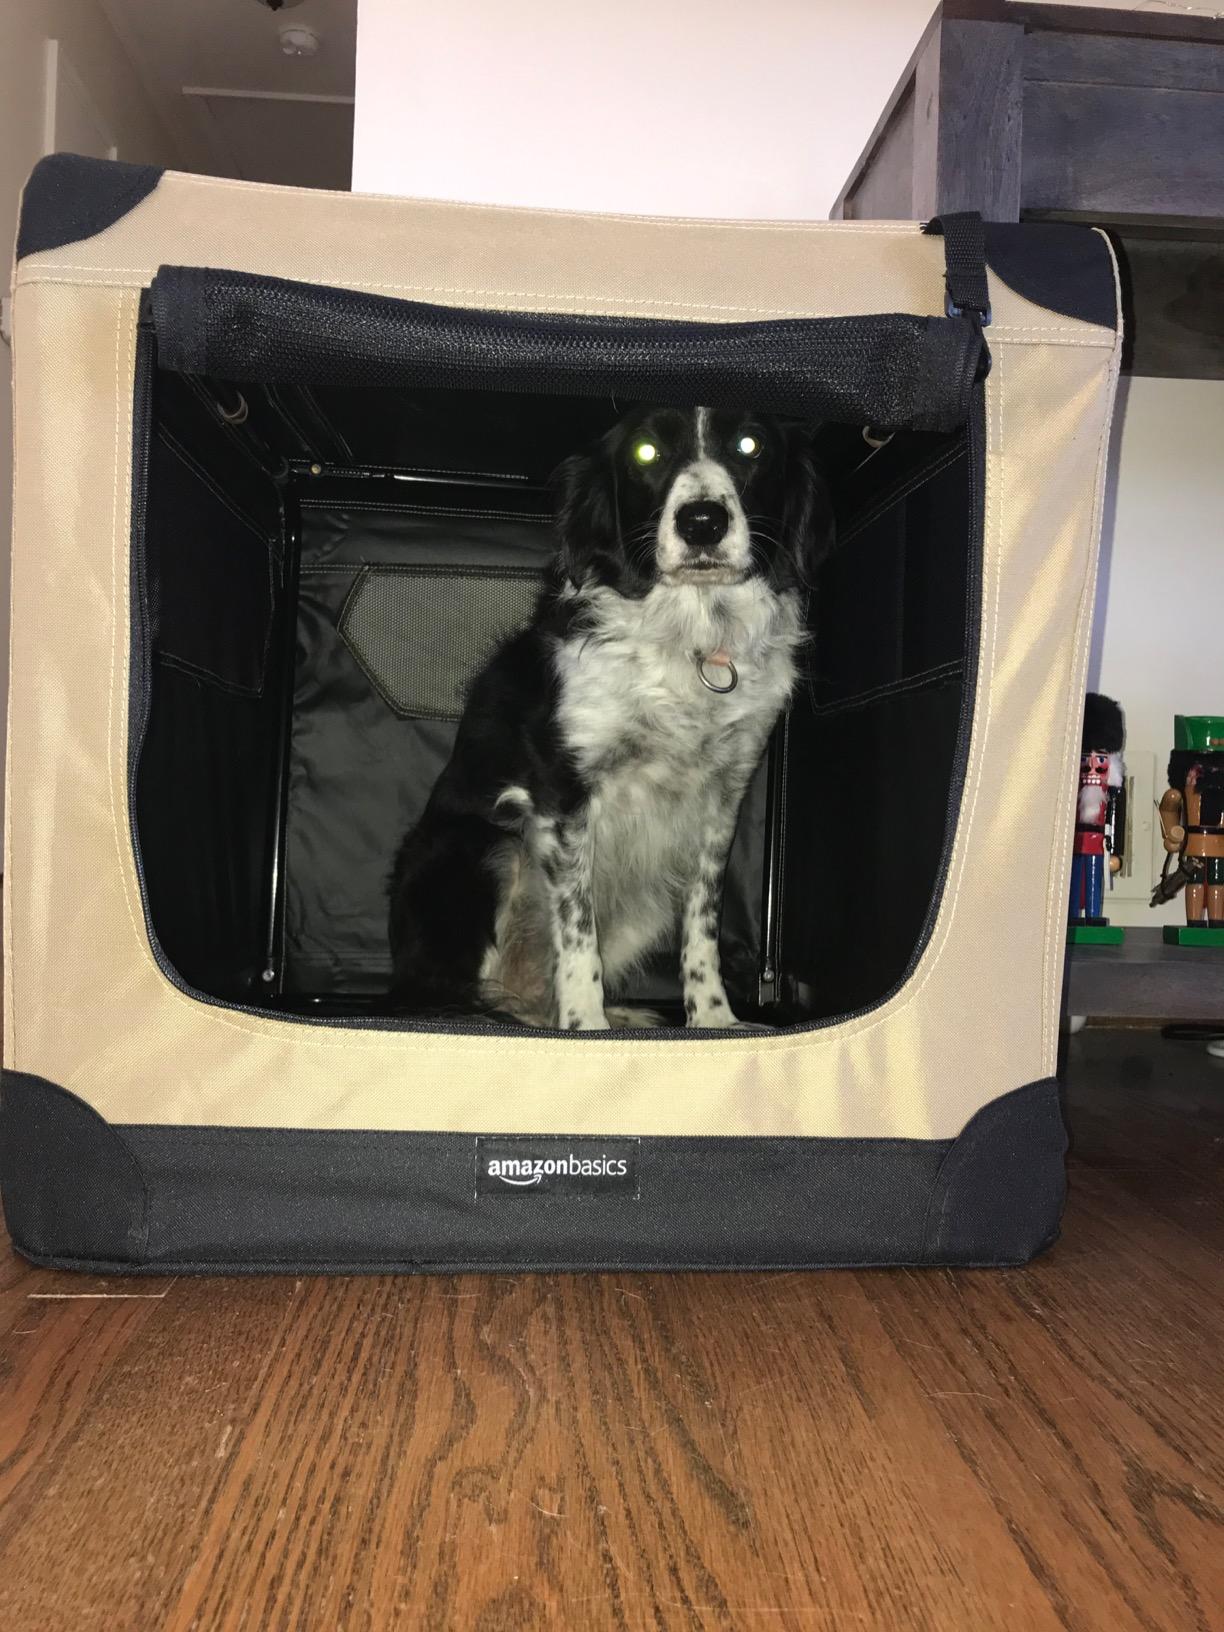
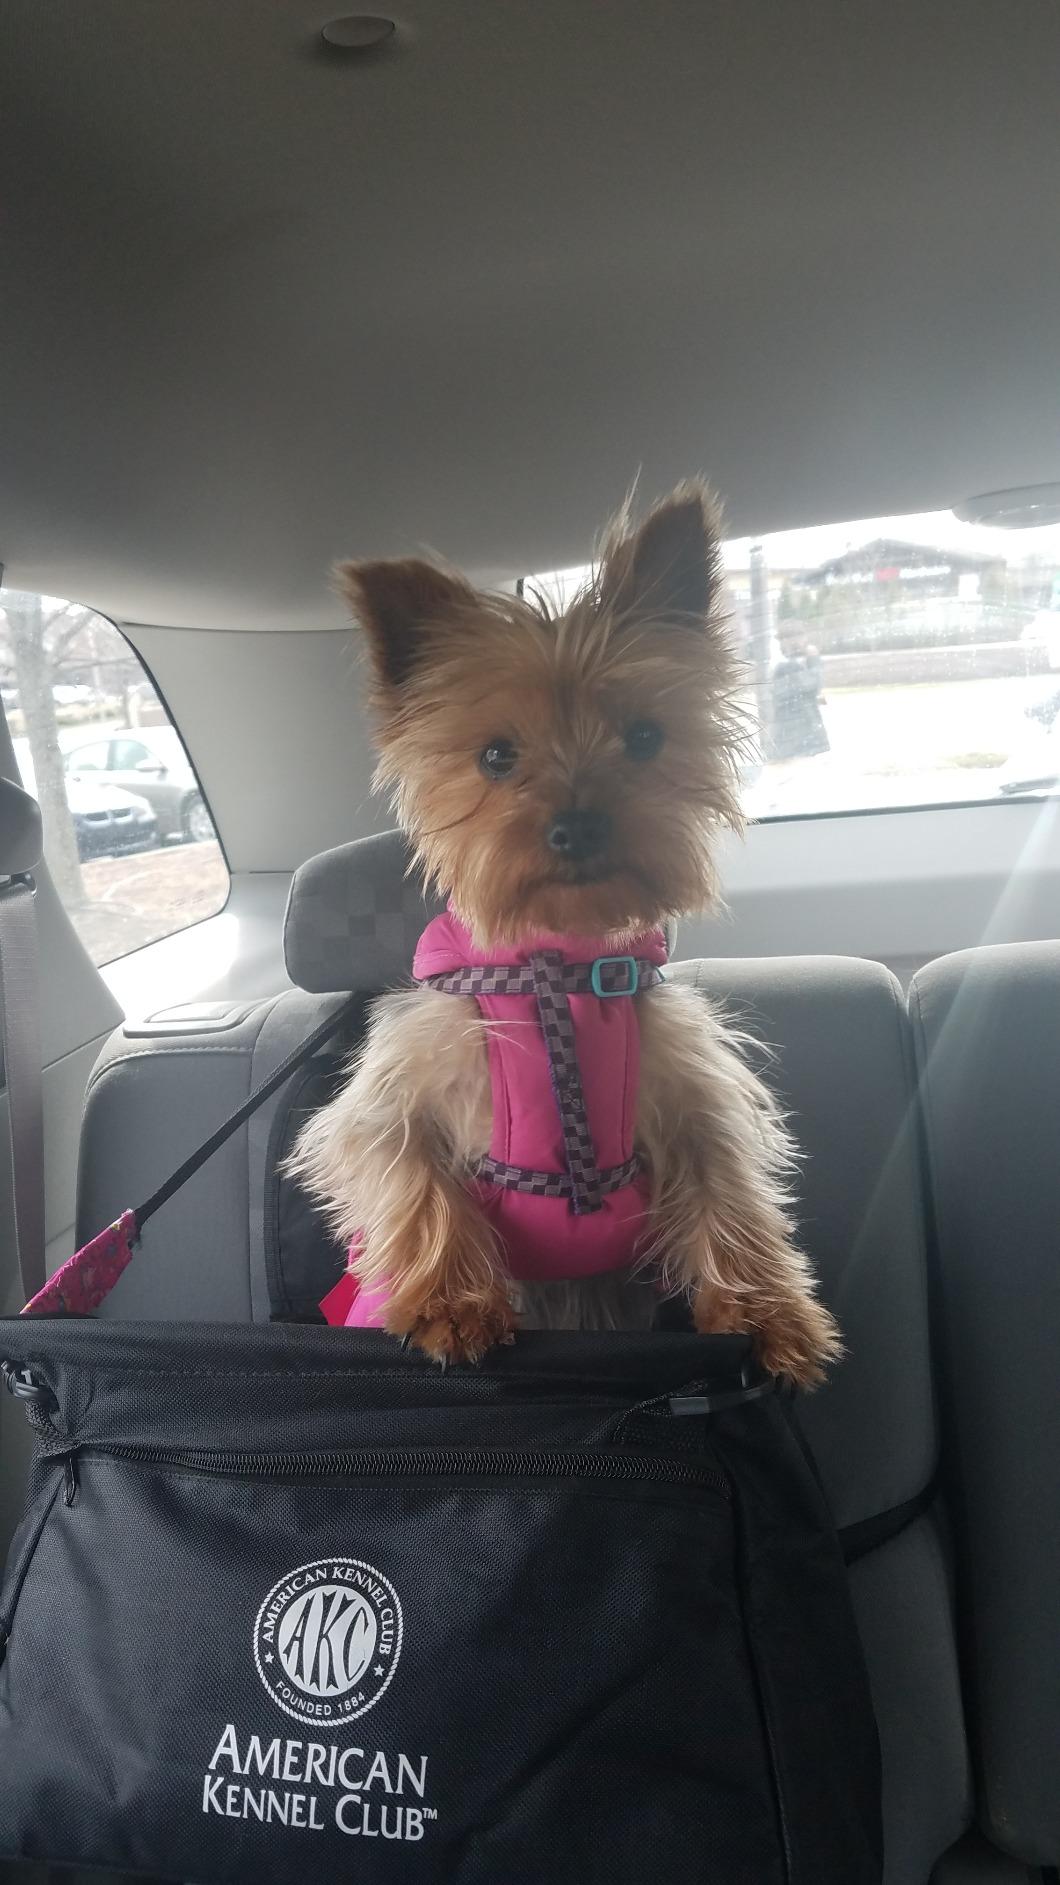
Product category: items_kennel
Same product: no